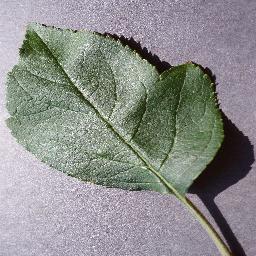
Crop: apple
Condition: healthy